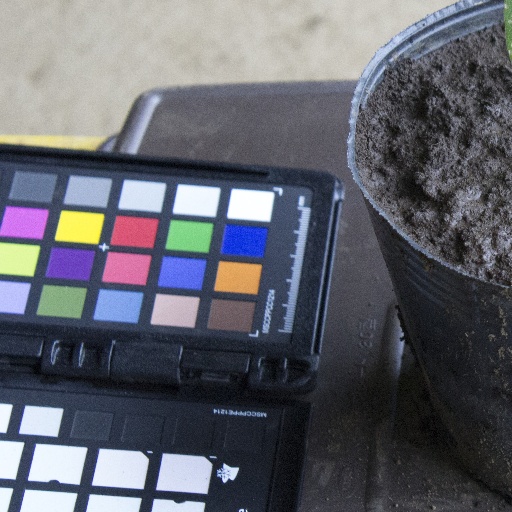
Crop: soybean